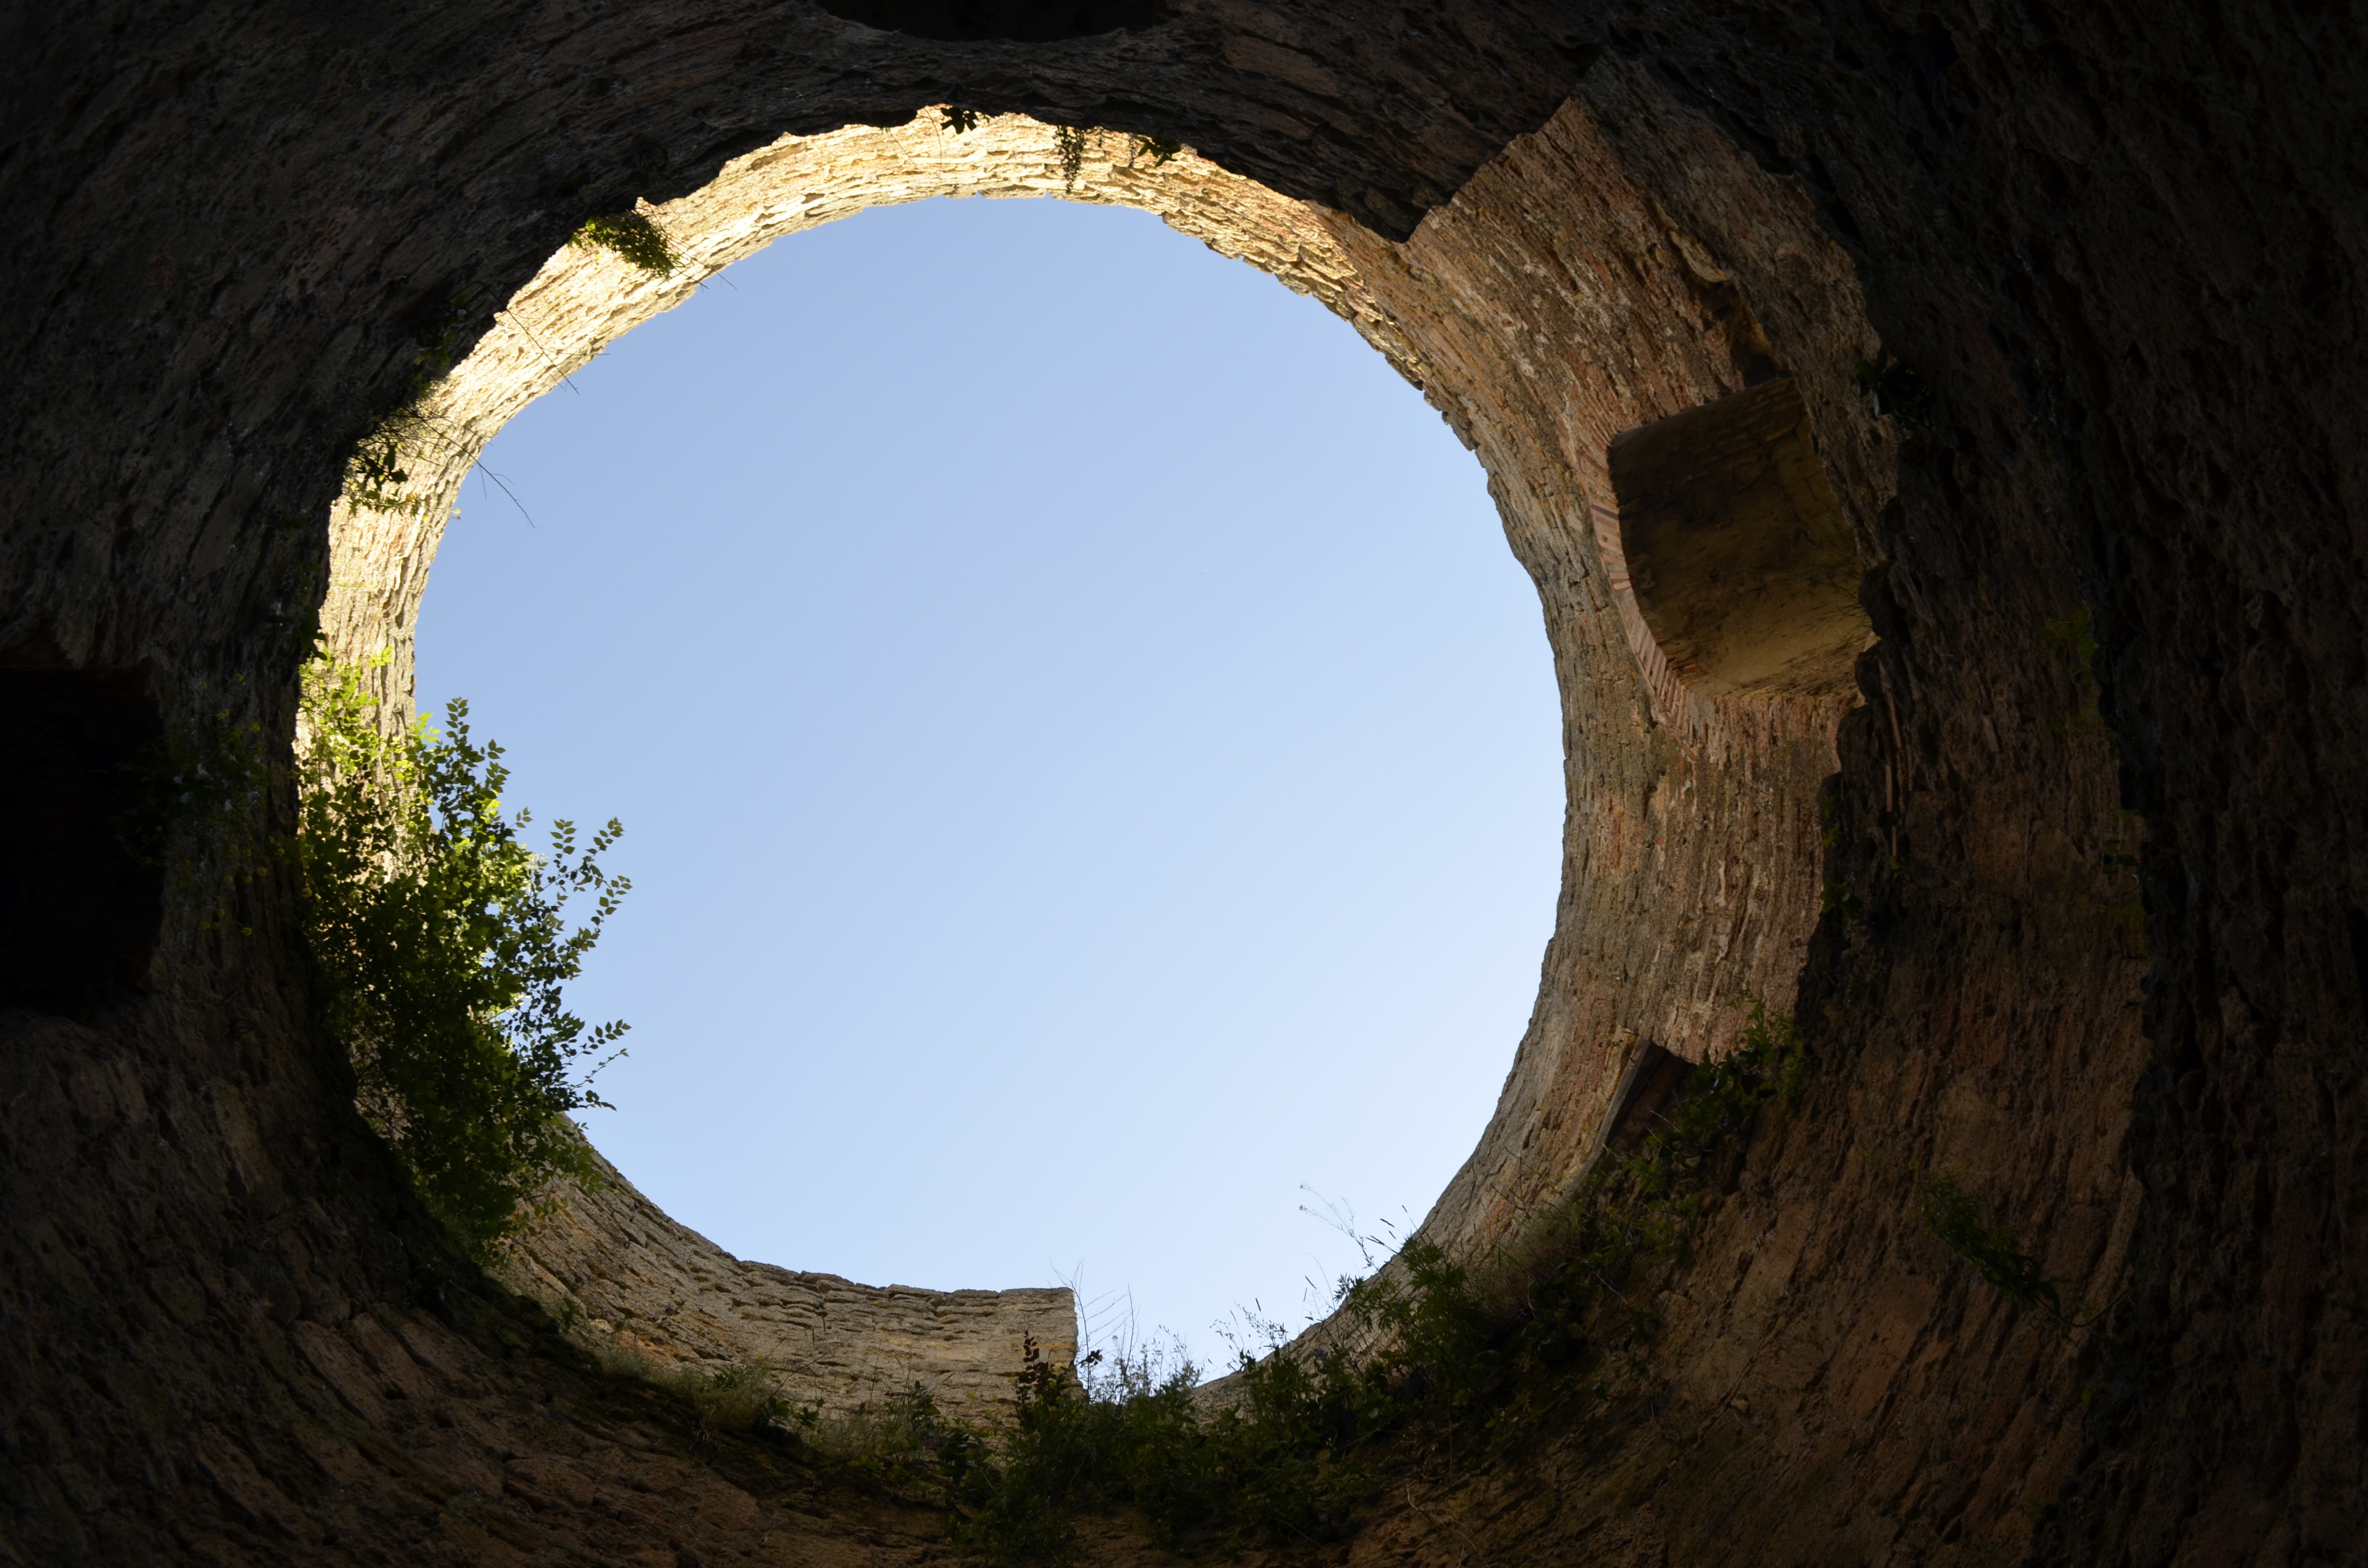
sand, architecture, wall, formation, arch, reflection, tower, gate, stones, fortress, lattice, the ruins of the, ancient history, akkerman fortress